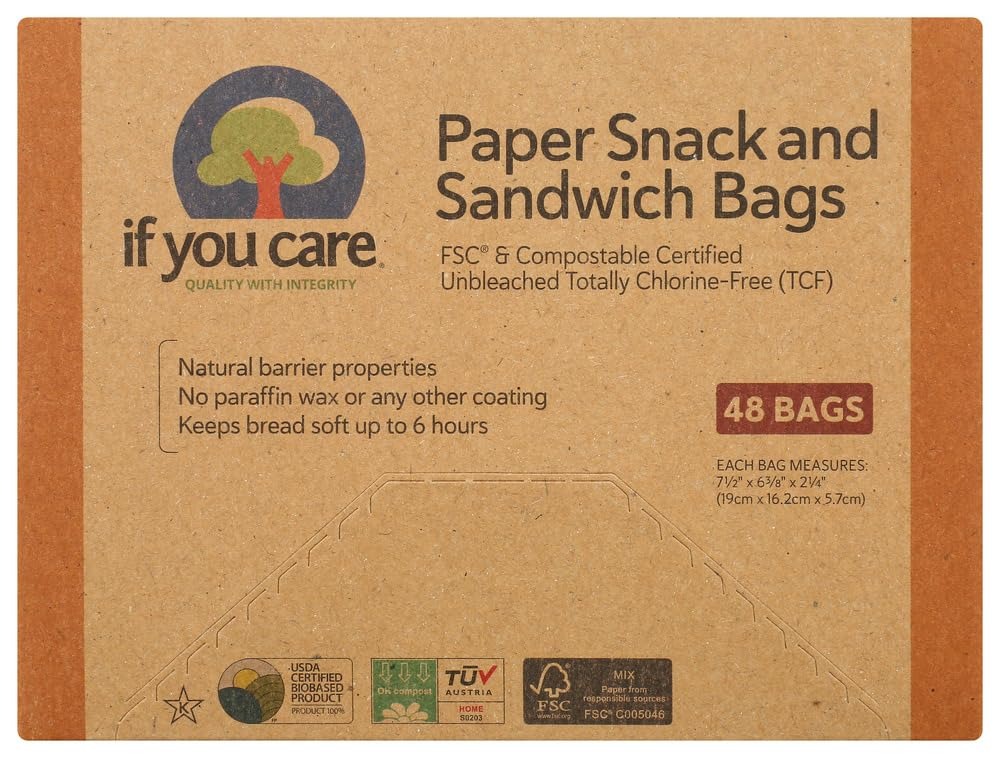
Item Name: If You Care Bags - Snack And Sandwich - Paper - Unbleached - 48 Count - Case Of 12
Product Description: If You CareÂ Unbleached Paper Snack and Sandwich Bags are made exclusively from the unbleached pulp of Scandinavian spruce treesâ€”a natural, renewable resource. They are NOT treated with petroleum-based paraffin wax or any other wax. The pure wood pulp is specially ground and pressed to form a natural barrier that prevents grease or fat from penetrating, making them ideal for sandwiches that use mayo or oil. Like all If You CareÂ paper products, these sandwich and snack bags are gluten free, allergen free, chlorine-free, and are certified compostable for home/backyard and industrial/municipal composting. 48-ct.
Value: 1.0
Unit: Count

Price: 83.08